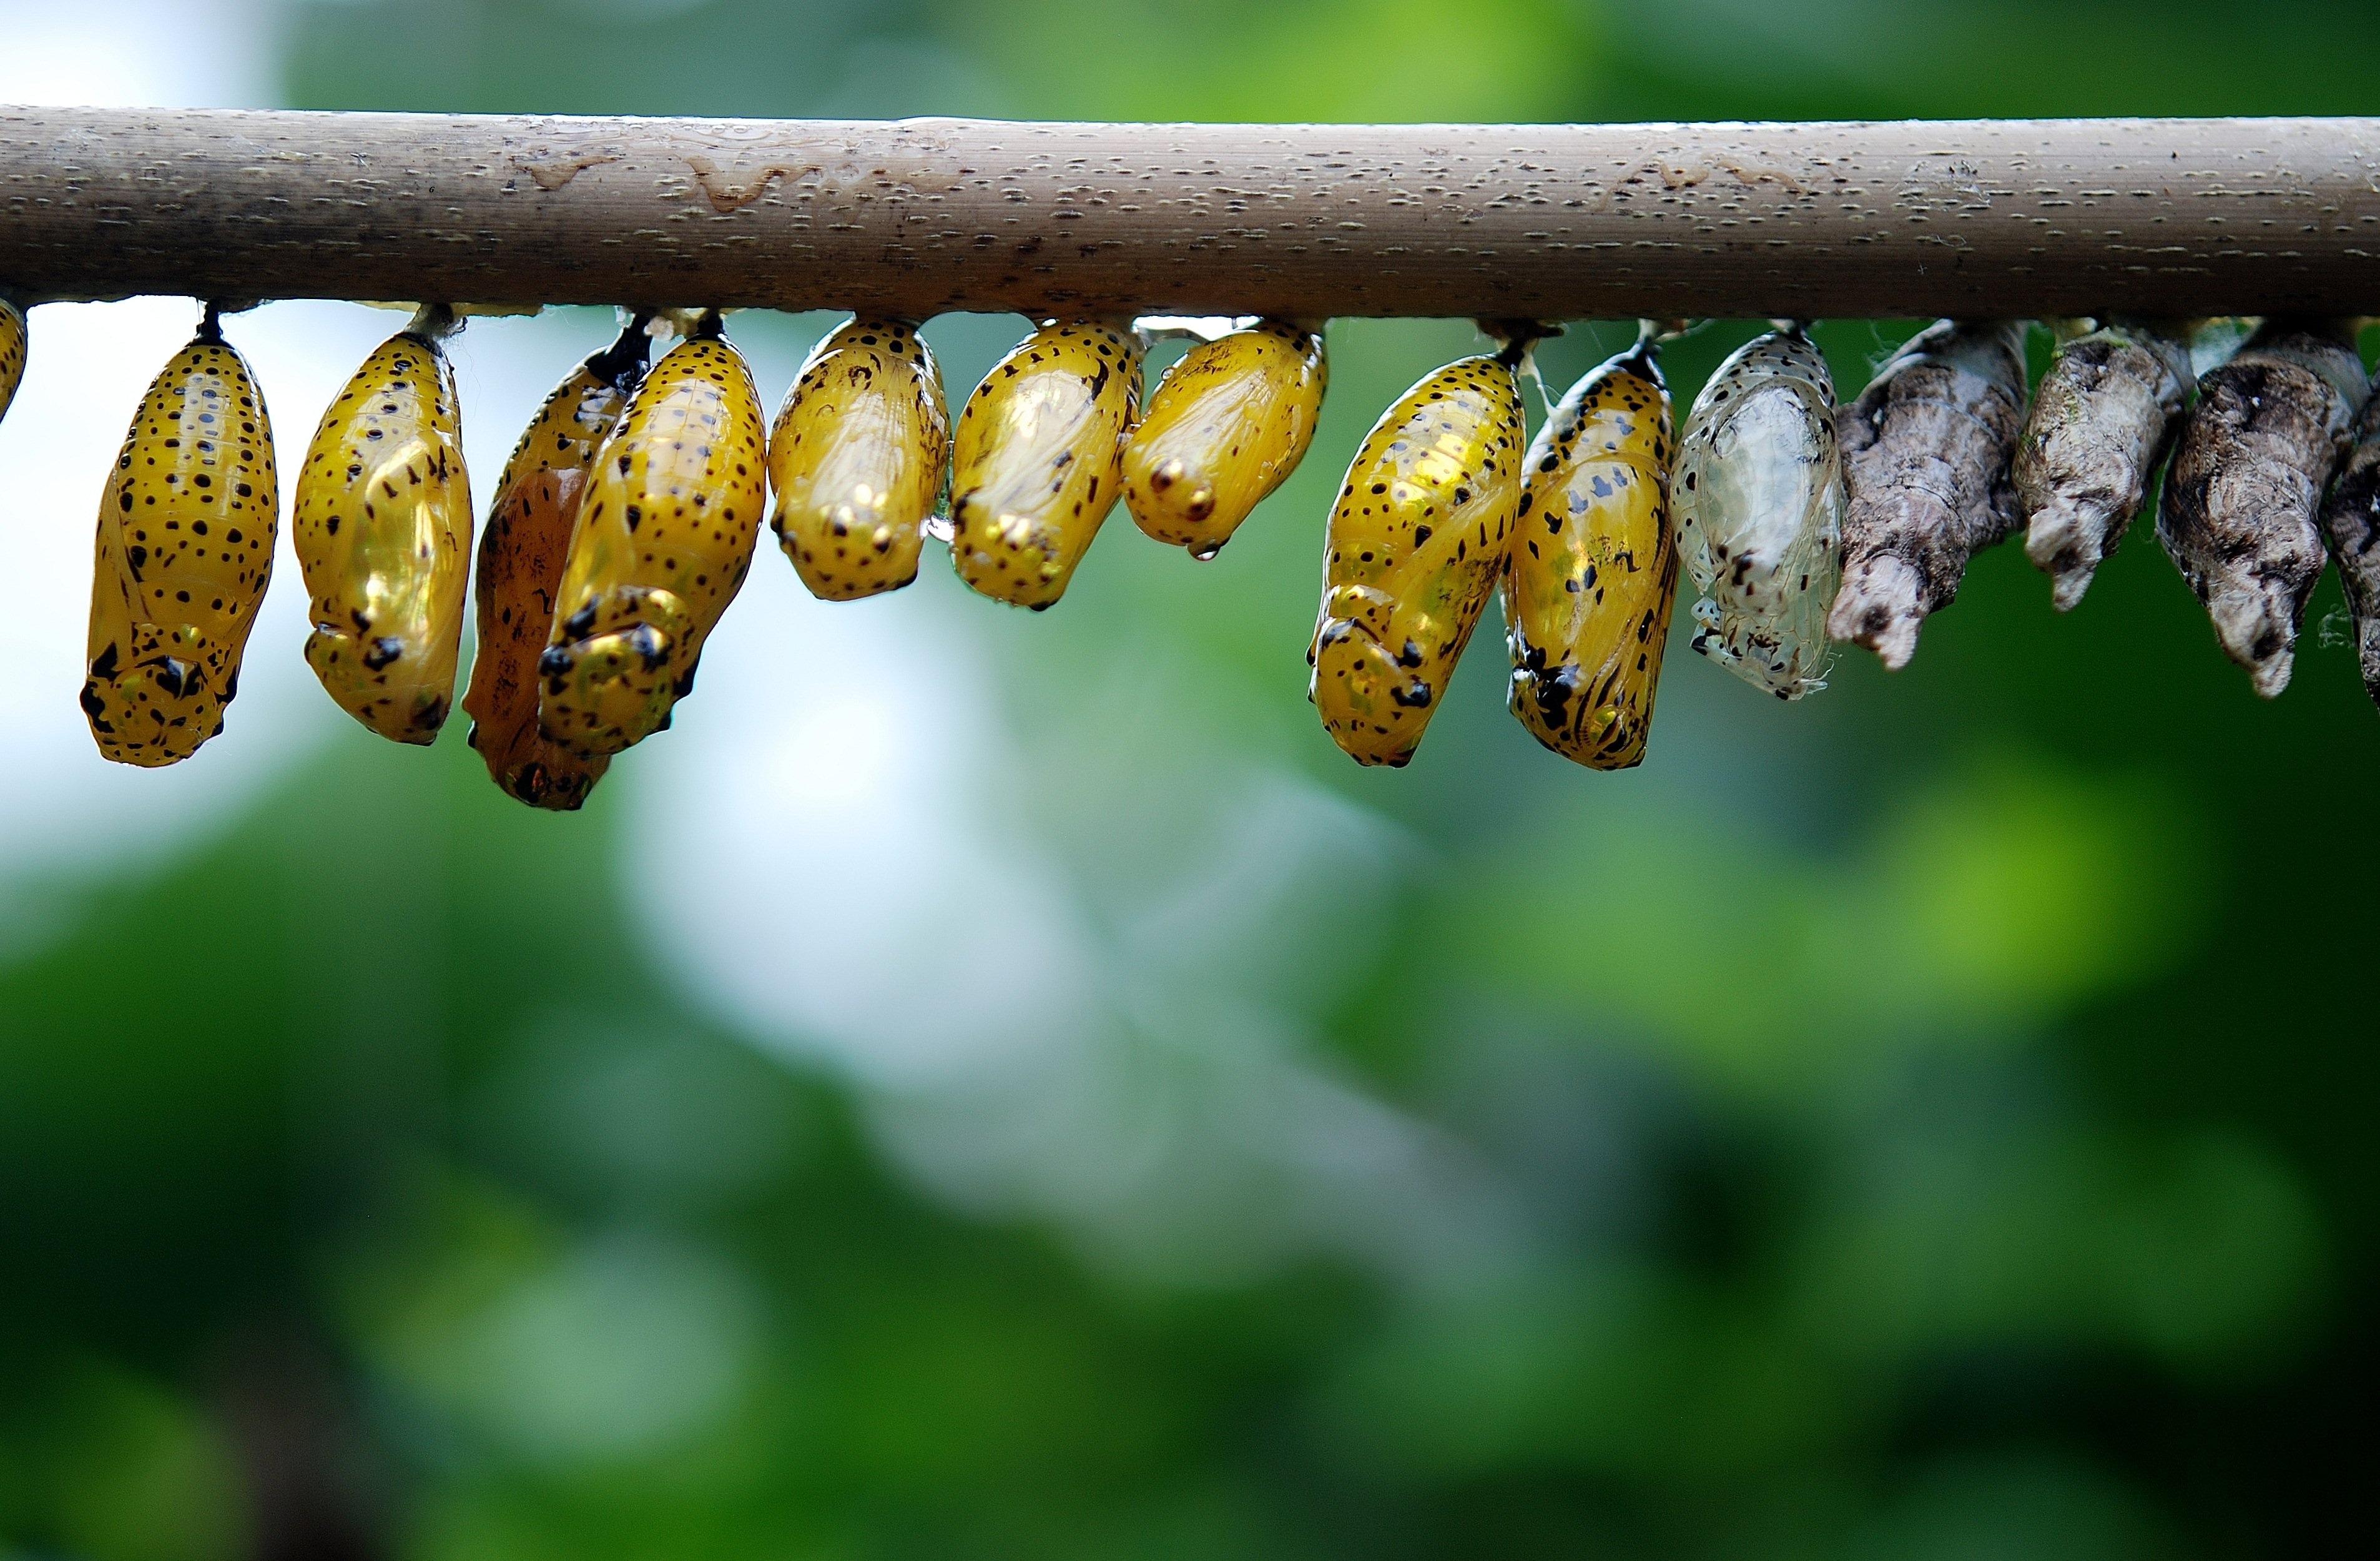
nature, branch, photography, leaf, flower, wildlife, green, insect, botany, flora, fauna, invertebrate, caterpillar, close up, butterflies, larva, macro photography, larvae, butterfly house, plant stem, membrane winged insect, moths and butterflies, insect larvae, cocoon butterfly